List of largest companies in Europe by revenue

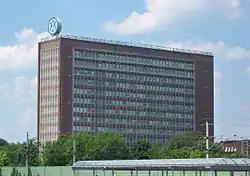
Volkswagen Group headquarters in Wolfsburg, Germany. Volkswagen is Europe's largest and the world's twelfth-largest company by revenue

These are the top 10 countries with the highest revenues from the top 500 companies as of August 2023.